Arundhati (2009 film)

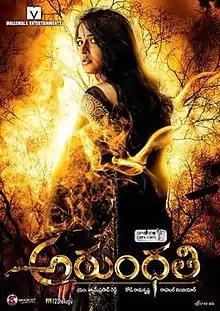
Theatrical release poster

Arundhati is a 2009 Indian Telugu-language horror fantasy film directed by Kodi Ramakrishna, and produced by Shyam Prasad Reddy, under his banner, Mallemala Entertainments. The film stars Anushka Shetty in the title role with Sonu Sood, Arjan Bajwa, Sayaji Shinde, Manorama, and Kaikala Satyanarayana. The music is composed by Koti with cinematography by K. K. Senthil Kumar and editing by Marthand K. Venkatesh.